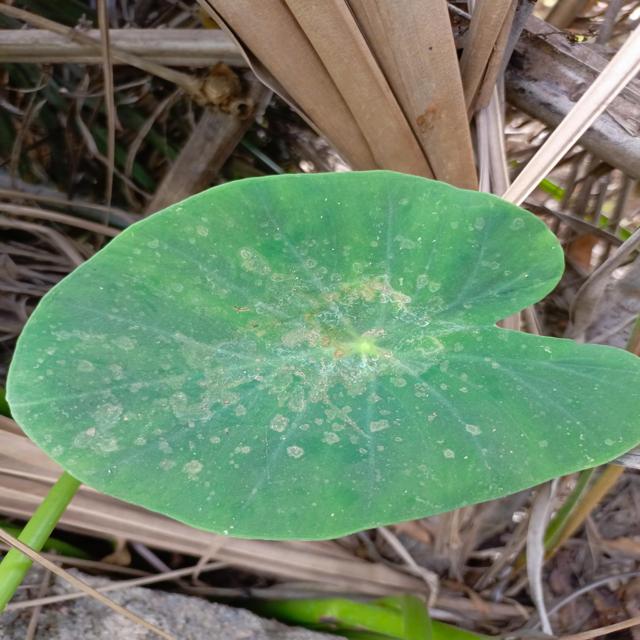
Label: Early_Blight